Roman of Đunis

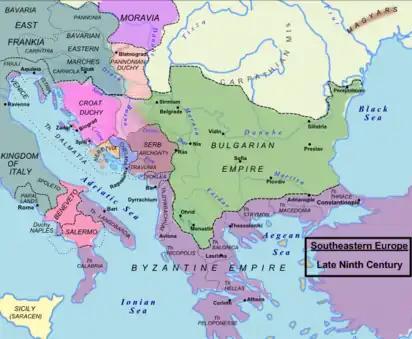
Southeastern Europe in the 9th century.

Serbian folklore also postulates that Roman arrived in Serbia in the 14th century, during the reign of Prince Lazar. One from a group of holy monks originally from the Sinai and Mount Athos, for this reason he is also known as the Venerable Father Roman the Sinaite (Serbian: Преподобри Роман Синајит; "Prepodobri Roman Sinajit".